Franz Gareis

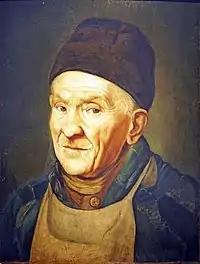
Portrait of the Artist's Father

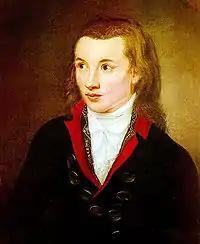
Portrait of the Poet, Novalis

Johann Franz Peter Paul Gareis (28 June 1775, Ostritz - 31 May 1803, Rome) was a German portrait painter and illustrator.